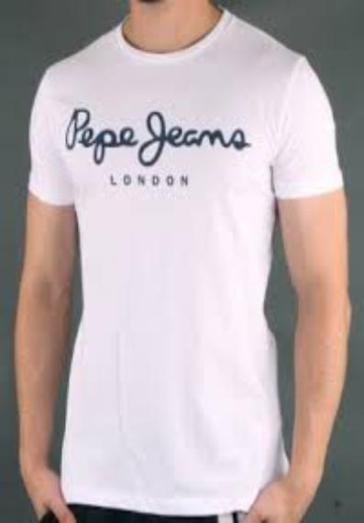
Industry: Clothes